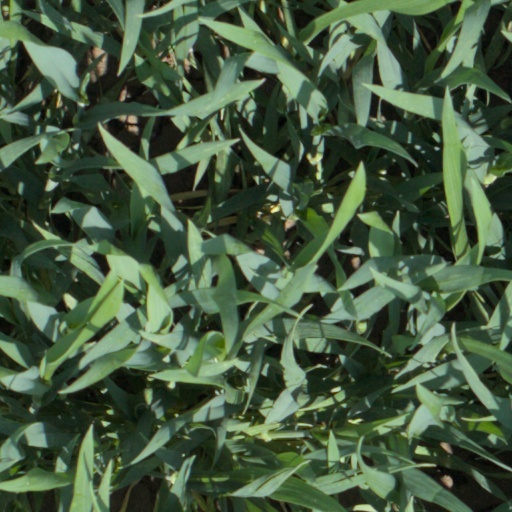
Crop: wheat